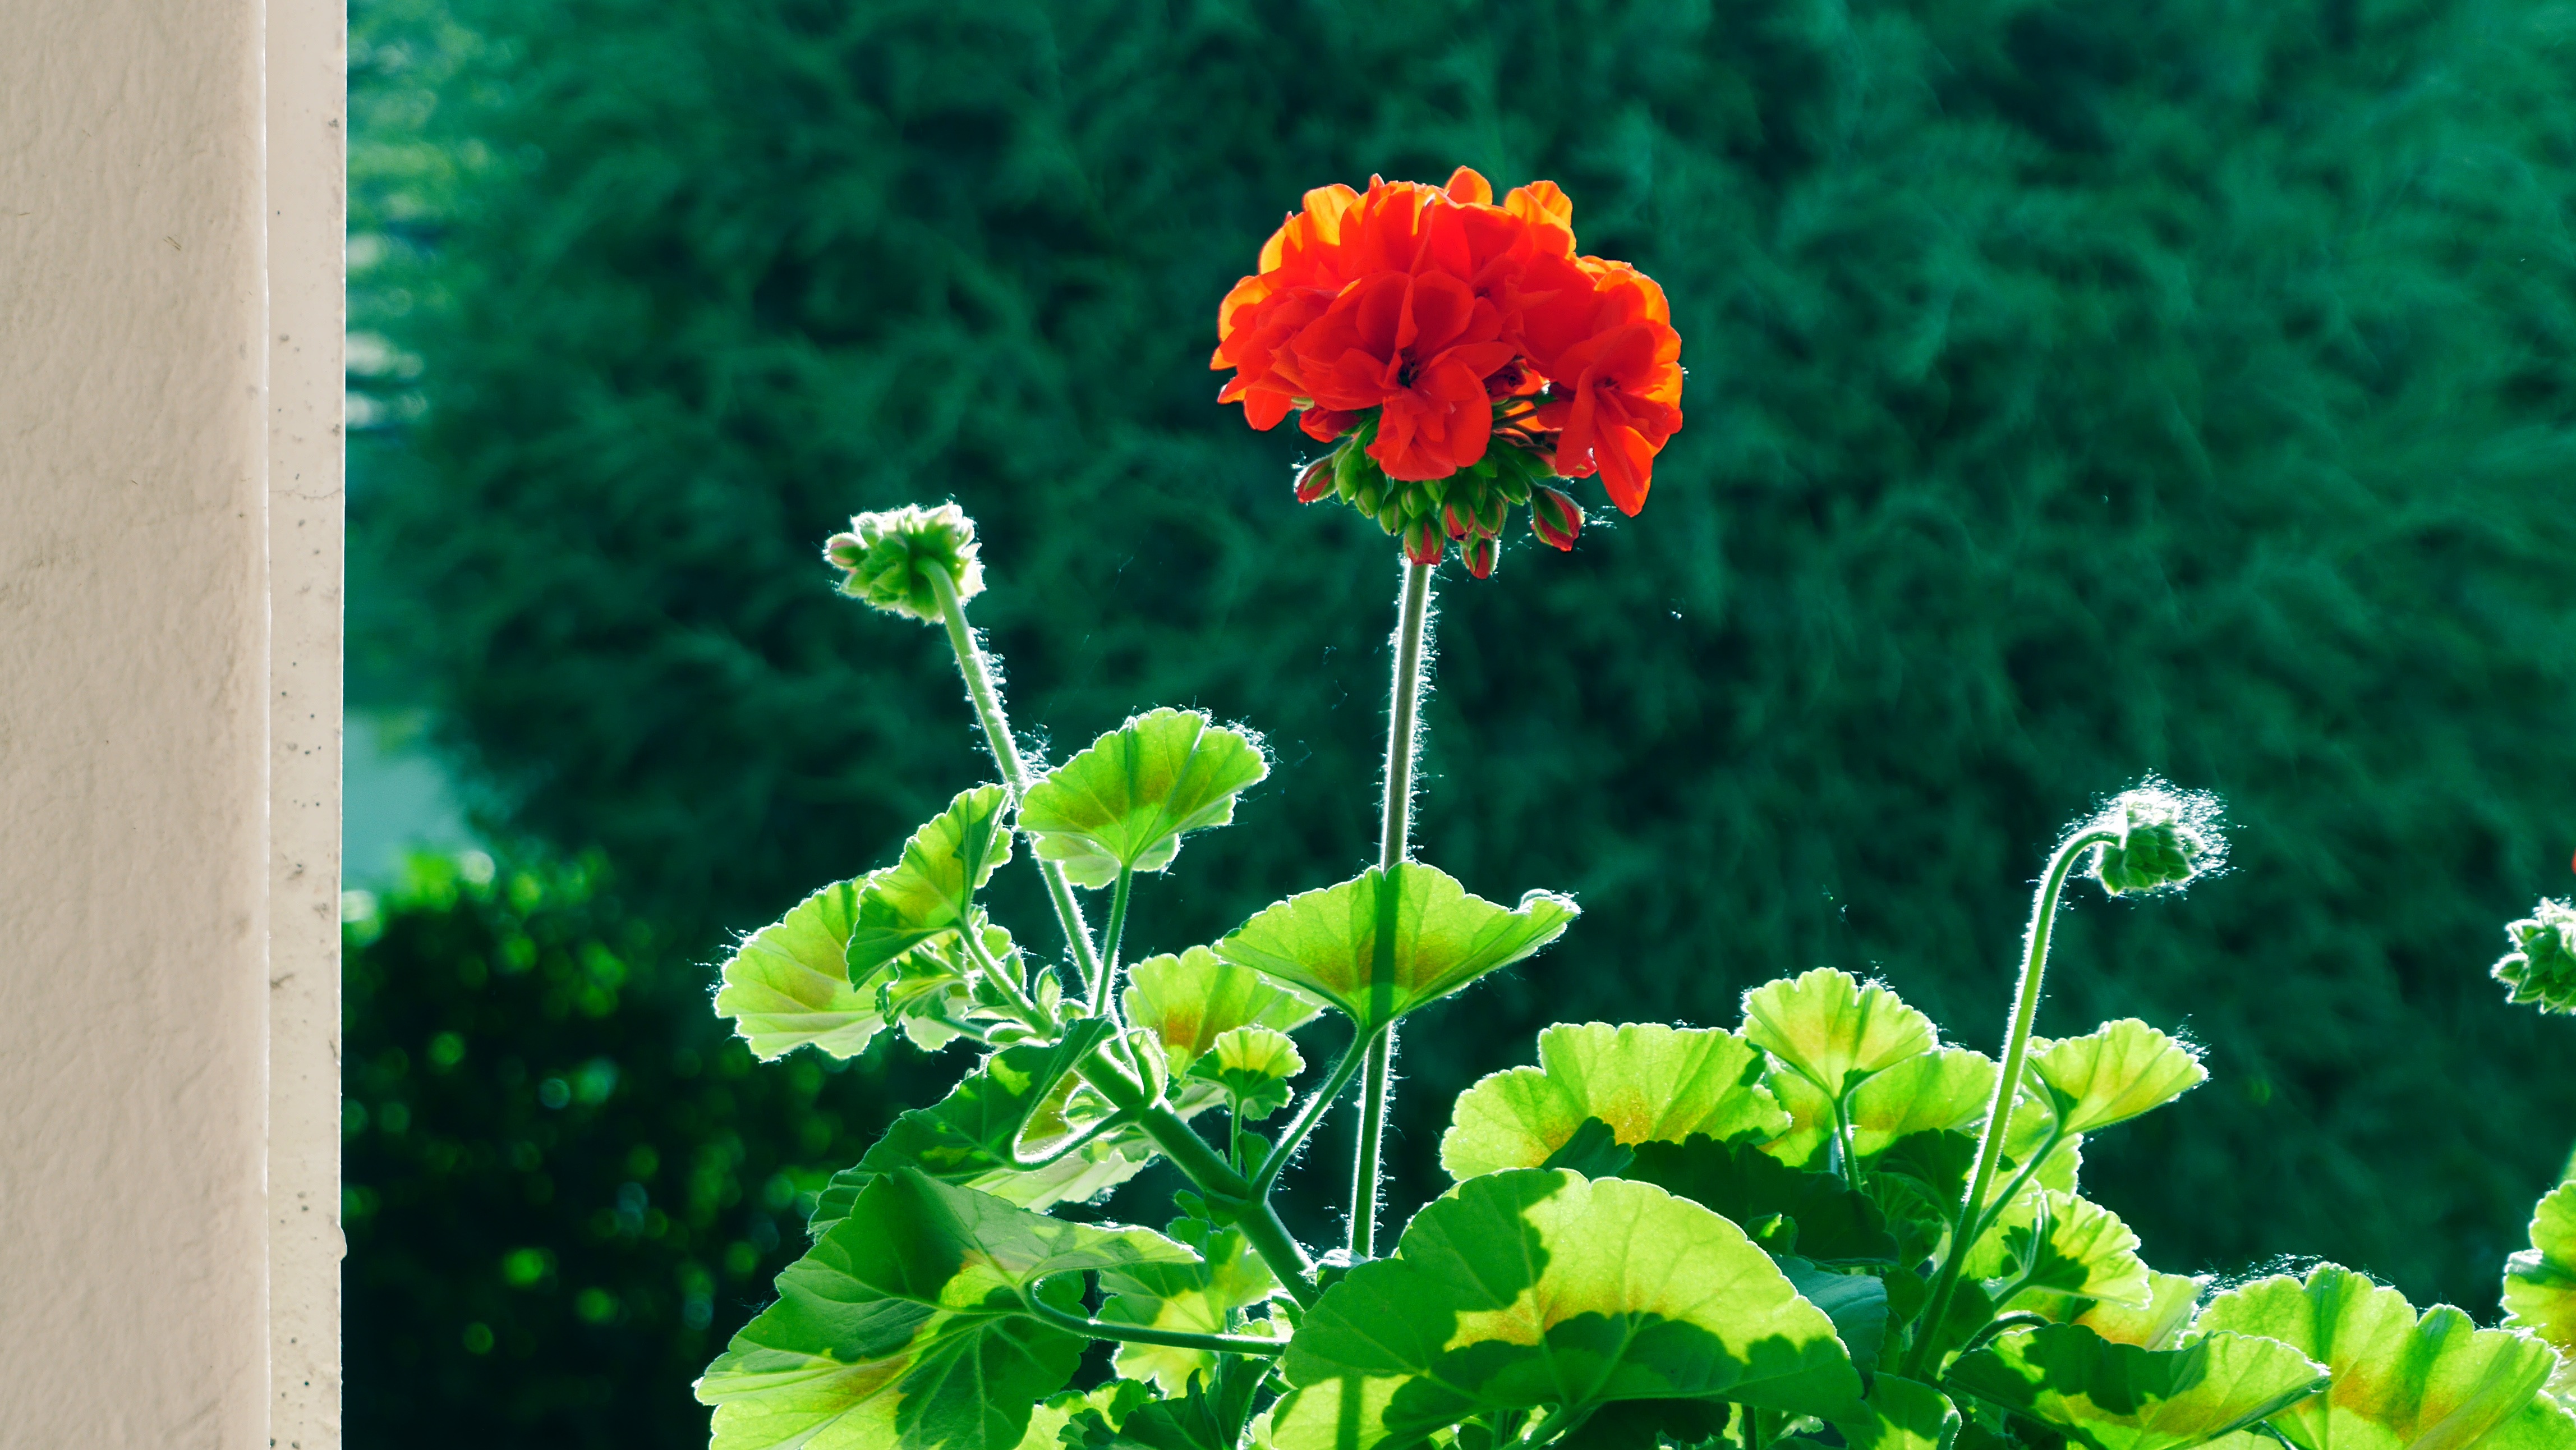
nature, plant, leaf, flower, green, herb, botany, flora, wildflower, in the morning, red flower, geranium, backlight, flowering plant, annual plant, plant stem, land plant, poppy family